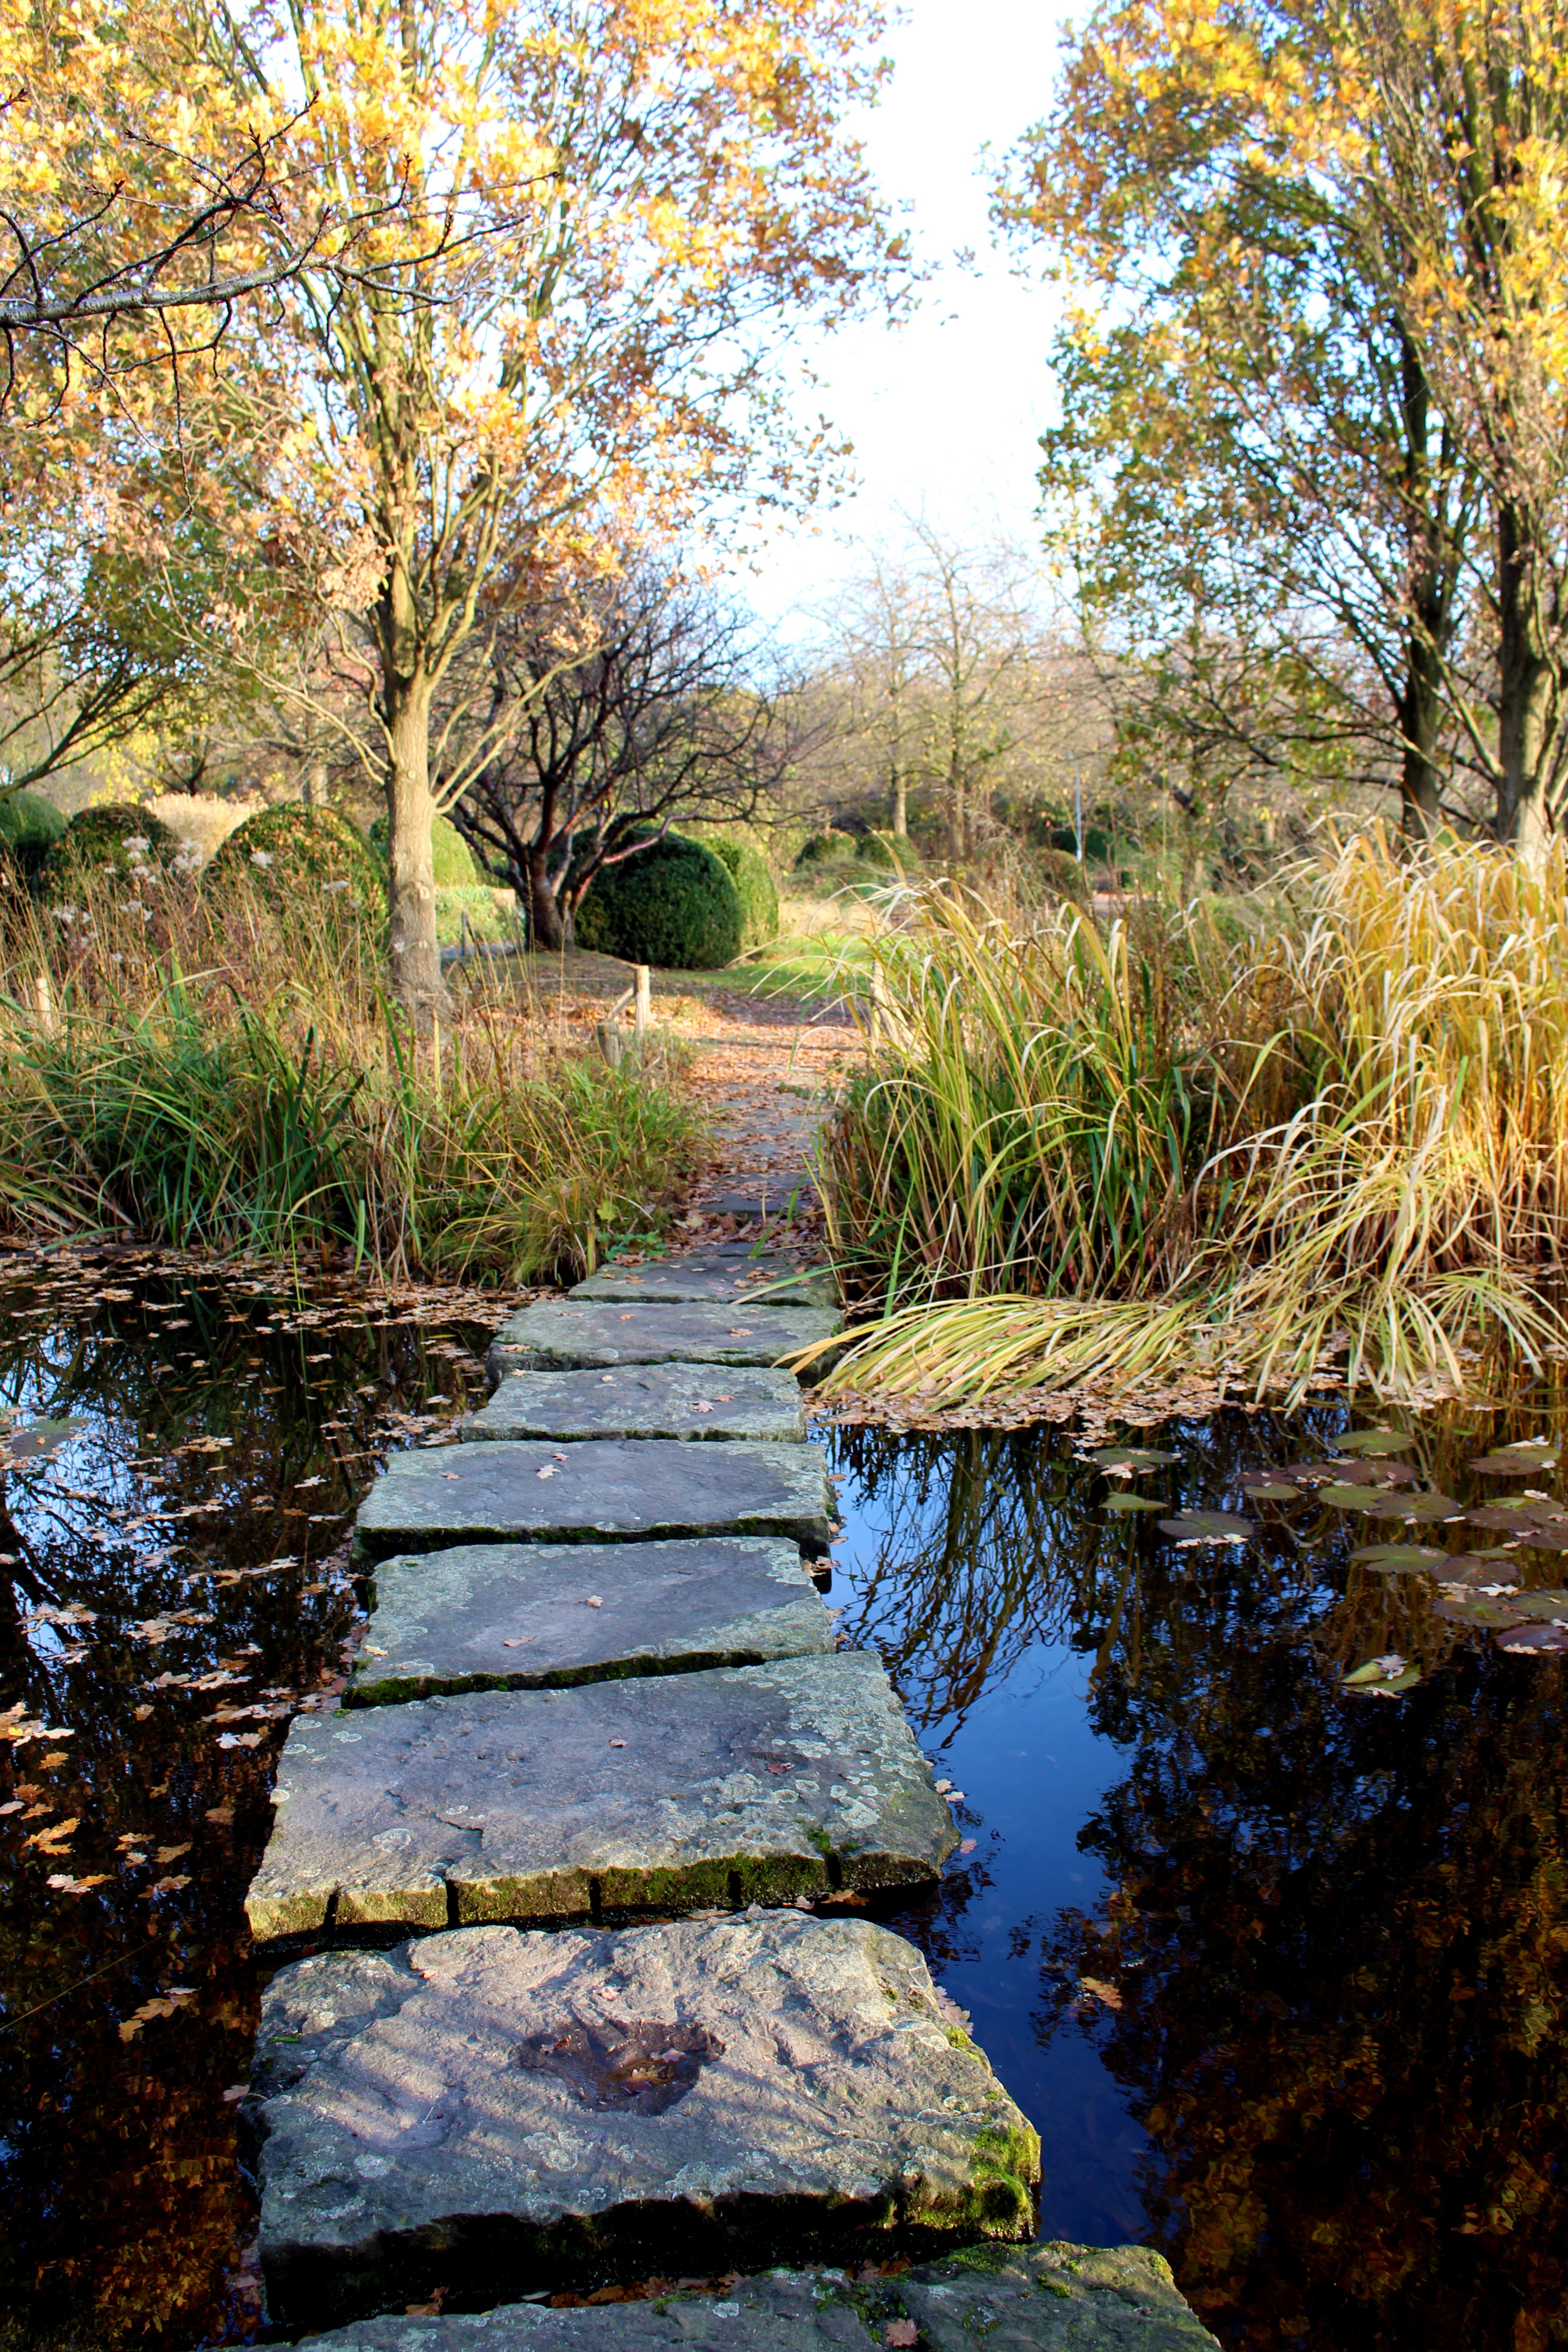
landscape, tree, water, nature, forest, path, grass, rock, wilderness, cold, sky, hiking, bridge, leaf, lake, atmosphere, river, pond, web, stream, reflection, autumn, park, shadow, rest, lonely, season, waterway, body of water, trees, beautiful, still, woodland, habitat, mood, waters, away, watercourse, m lheim, water running, m ga park, m lheim ruhr